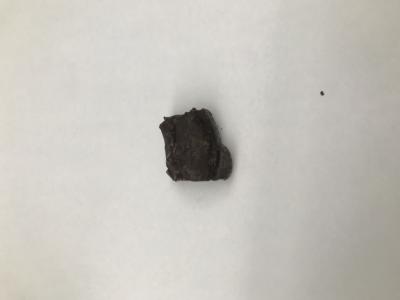
Label: generalcompost